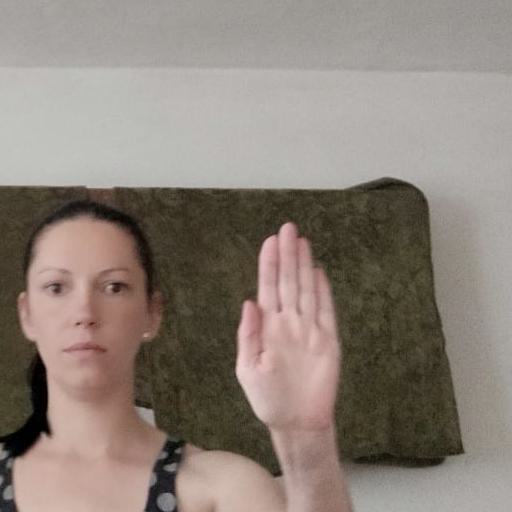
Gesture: stop